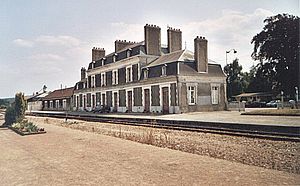
Pont Audemer / Seværdigheder
Jernbanestationen i Pont-Audemer.
Pont-Audemer er en kommune i Eure departmentet i Normandie regionen i det nordvestlige Frankrig. Byen er hovedby i cantonet af samme navn.